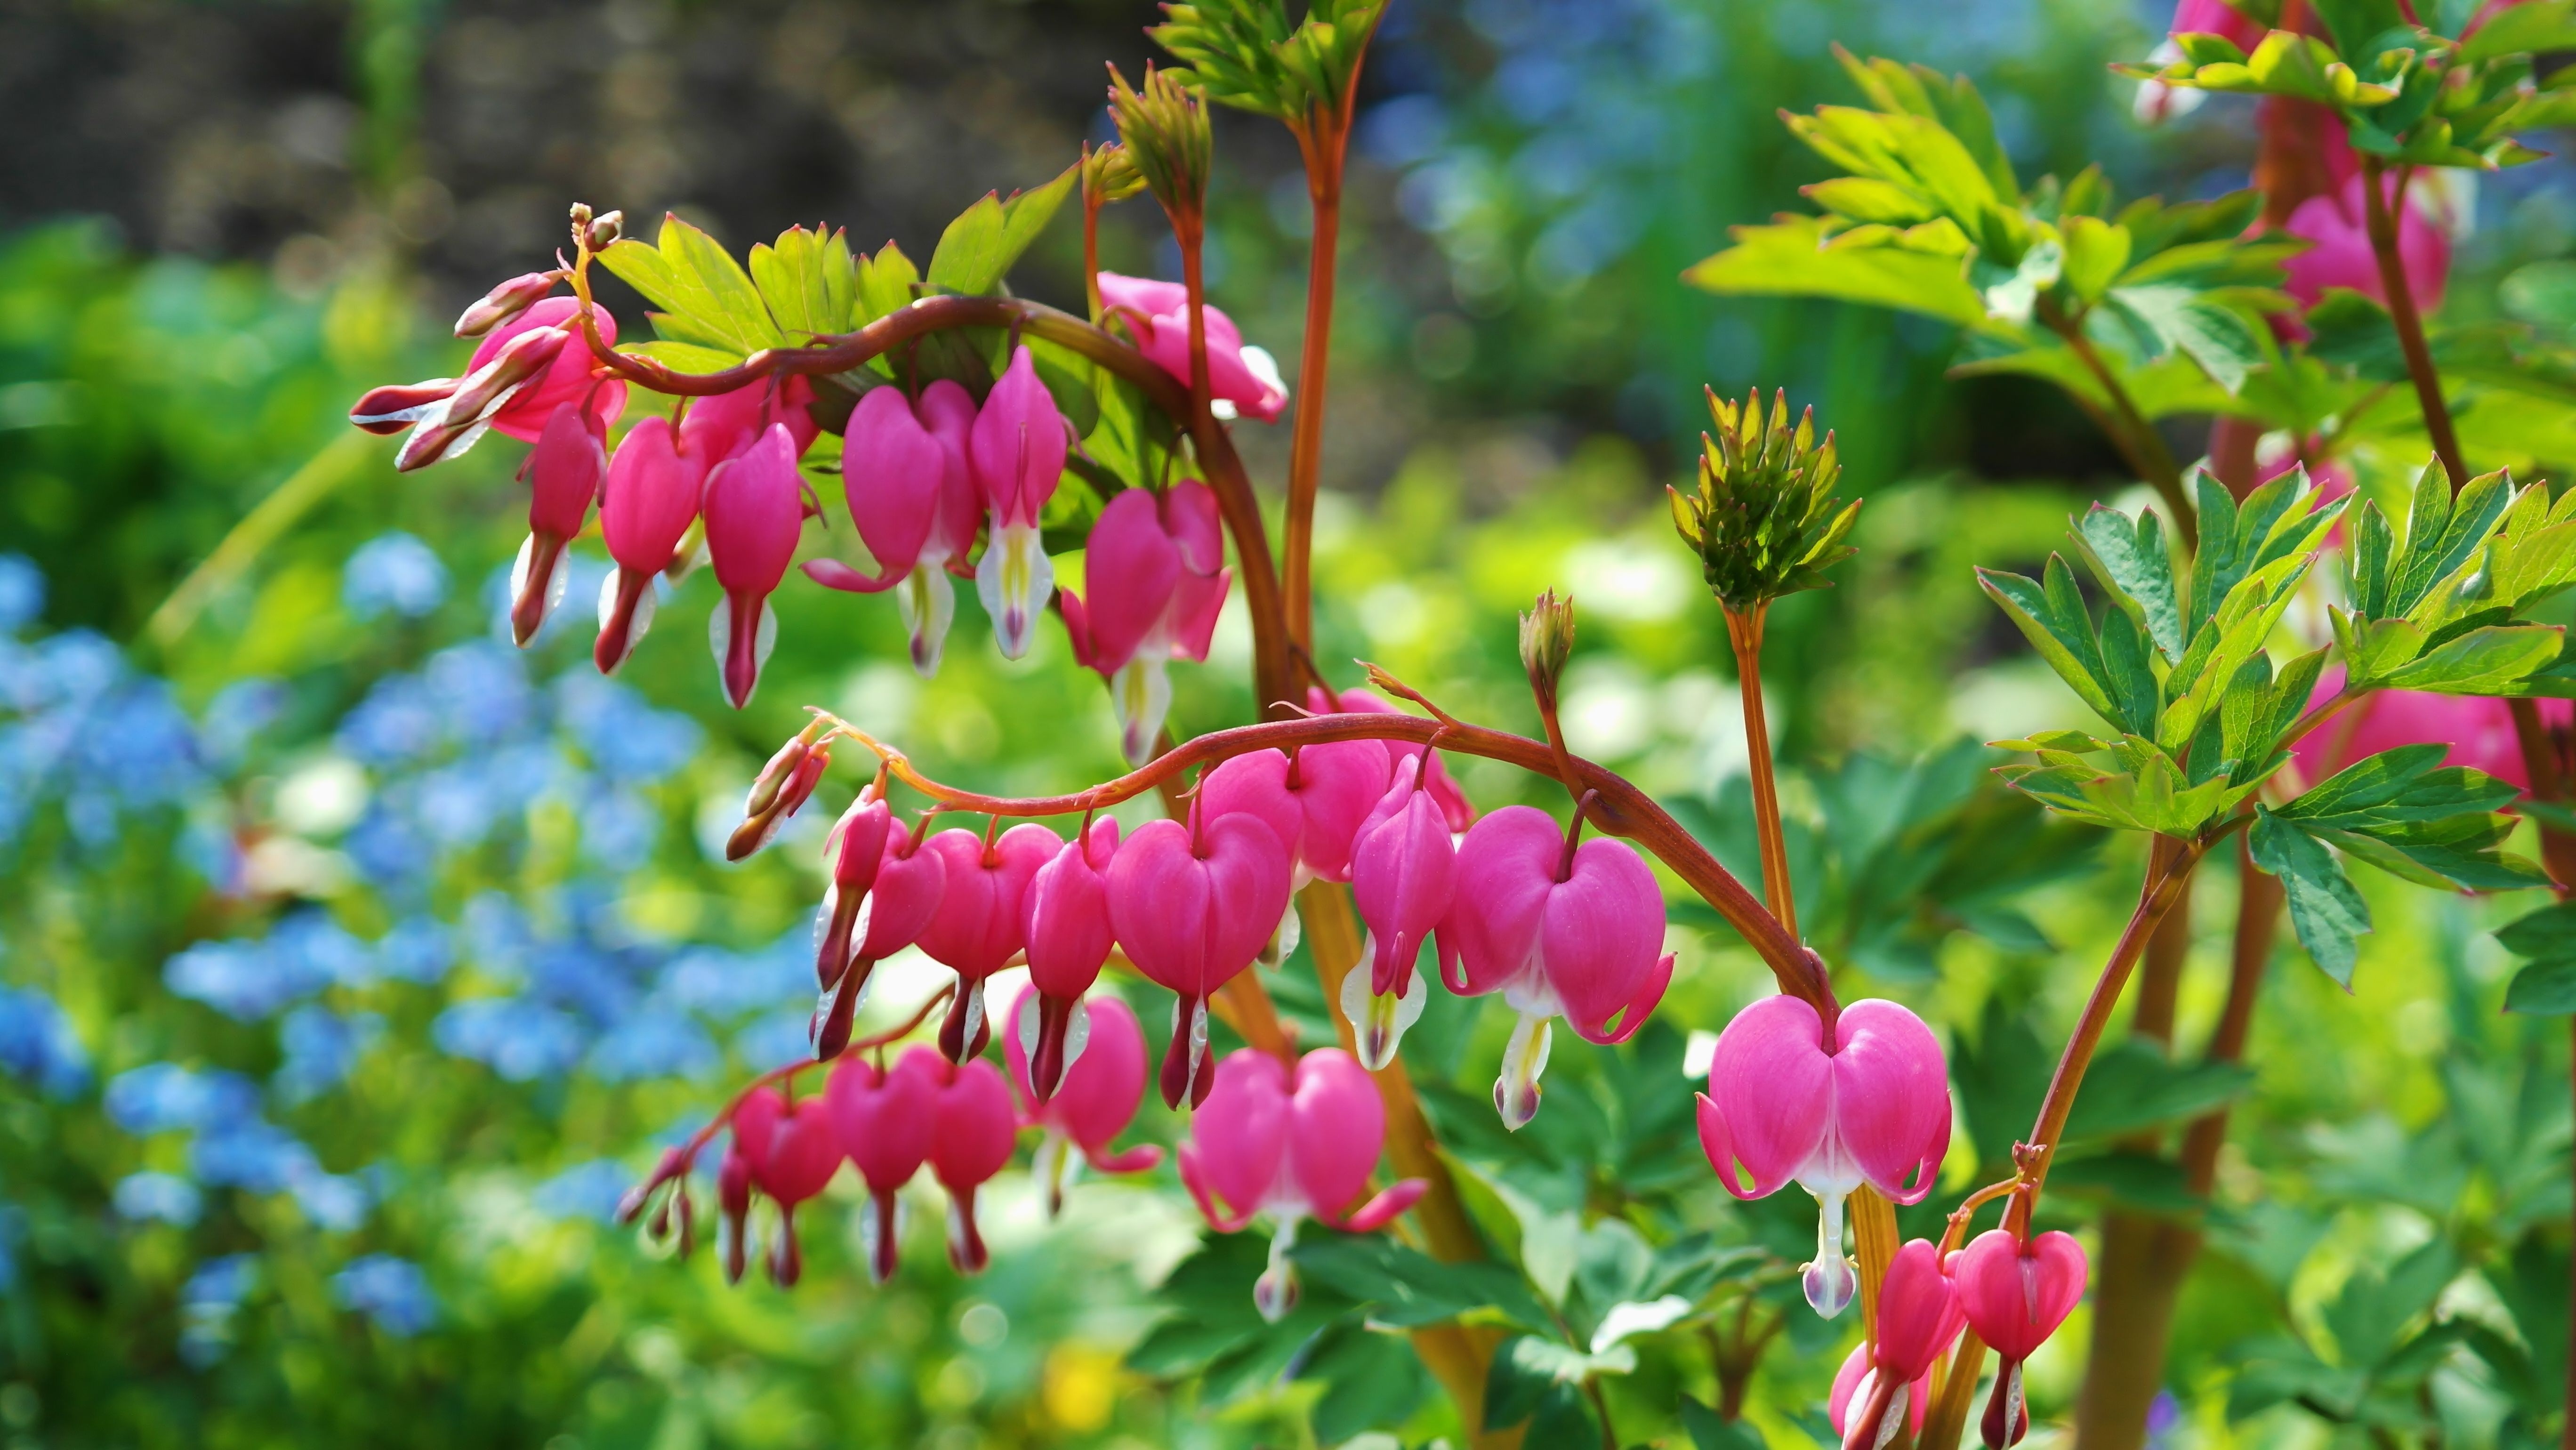
nature, blossom, plant, meadow, flower, petal, bloom, spring, botany, colorful, garden, pink, flora, wildflower, flowers, shrub, macro photography, ornamental plant, flowering plant, natural pink, bleeding heart, flaming heart, lamprocapnos spectabilis, land plant